Steven D. Tanksley

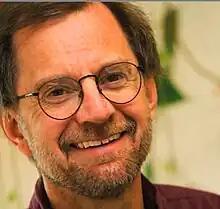
Tanksley in 2011

Steven Dale Tanksley (born April 7, 1954) is the Chief Technology Officer of Nature Source Improved Plants. Prior to founding Nature Source Improved Plants, Tanksley served as the Liberty Hyde Bailey professor of plant breeding and biometry and chair of the Genomics Initiative Task Force at Cornell University College of Agriculture and Life Sciences. He is currently a Professor Emeritus at Cornell University.